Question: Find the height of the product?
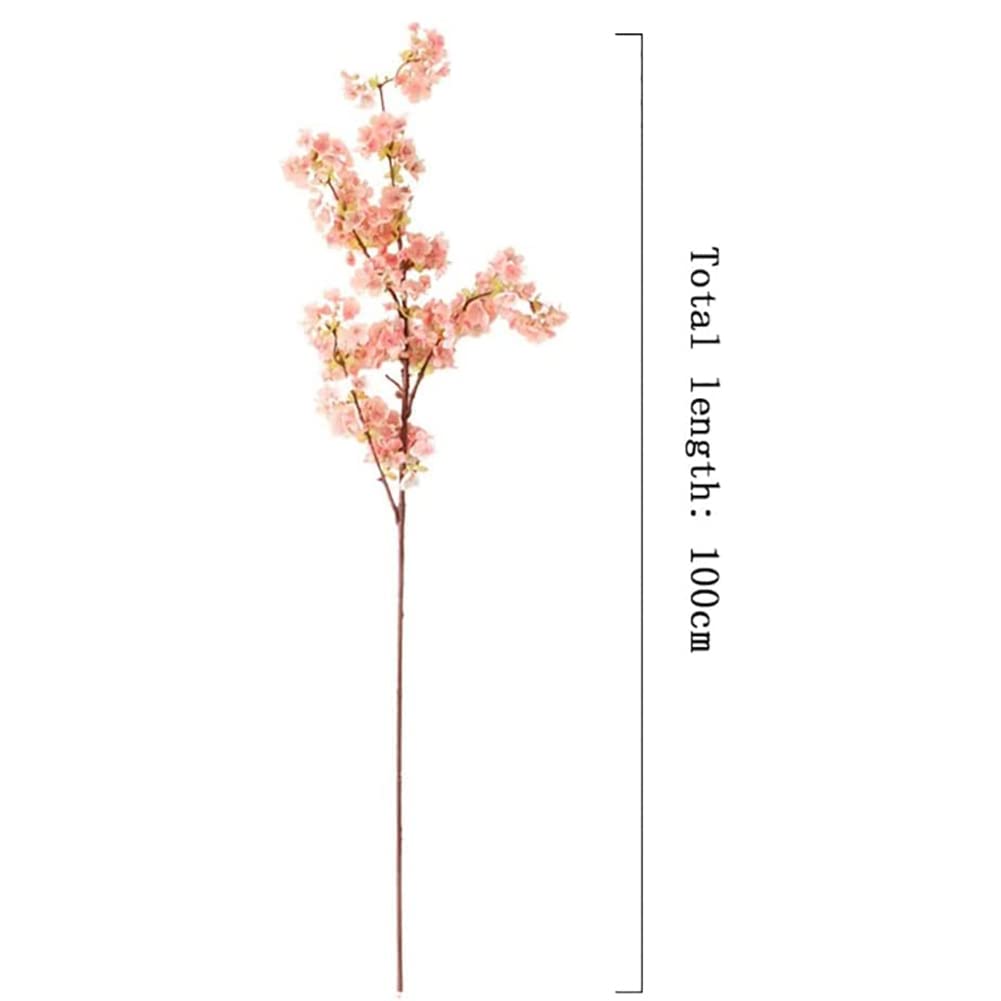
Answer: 100.0 centimetre